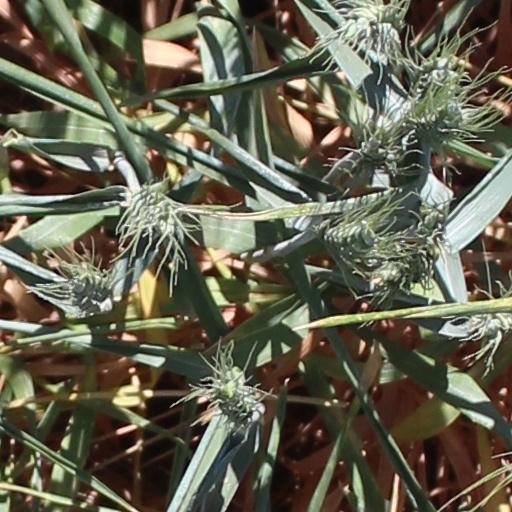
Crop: wheat